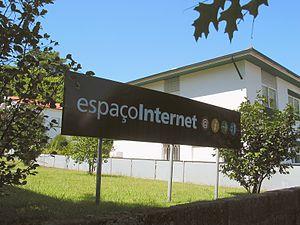
Espace Internet de la ville de Ponta de Lima